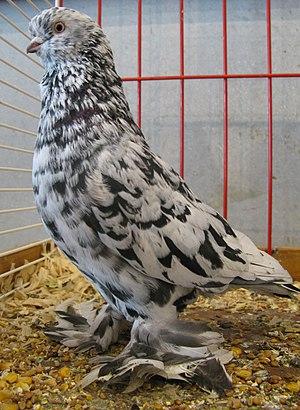
Un pigeon biset (columba livia) tacheté, de variété romagnol, au salon de l'agriculture de Paris.